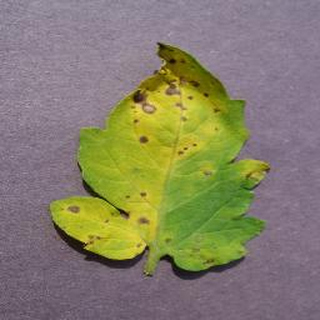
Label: tomato_septoria_leaf_spot